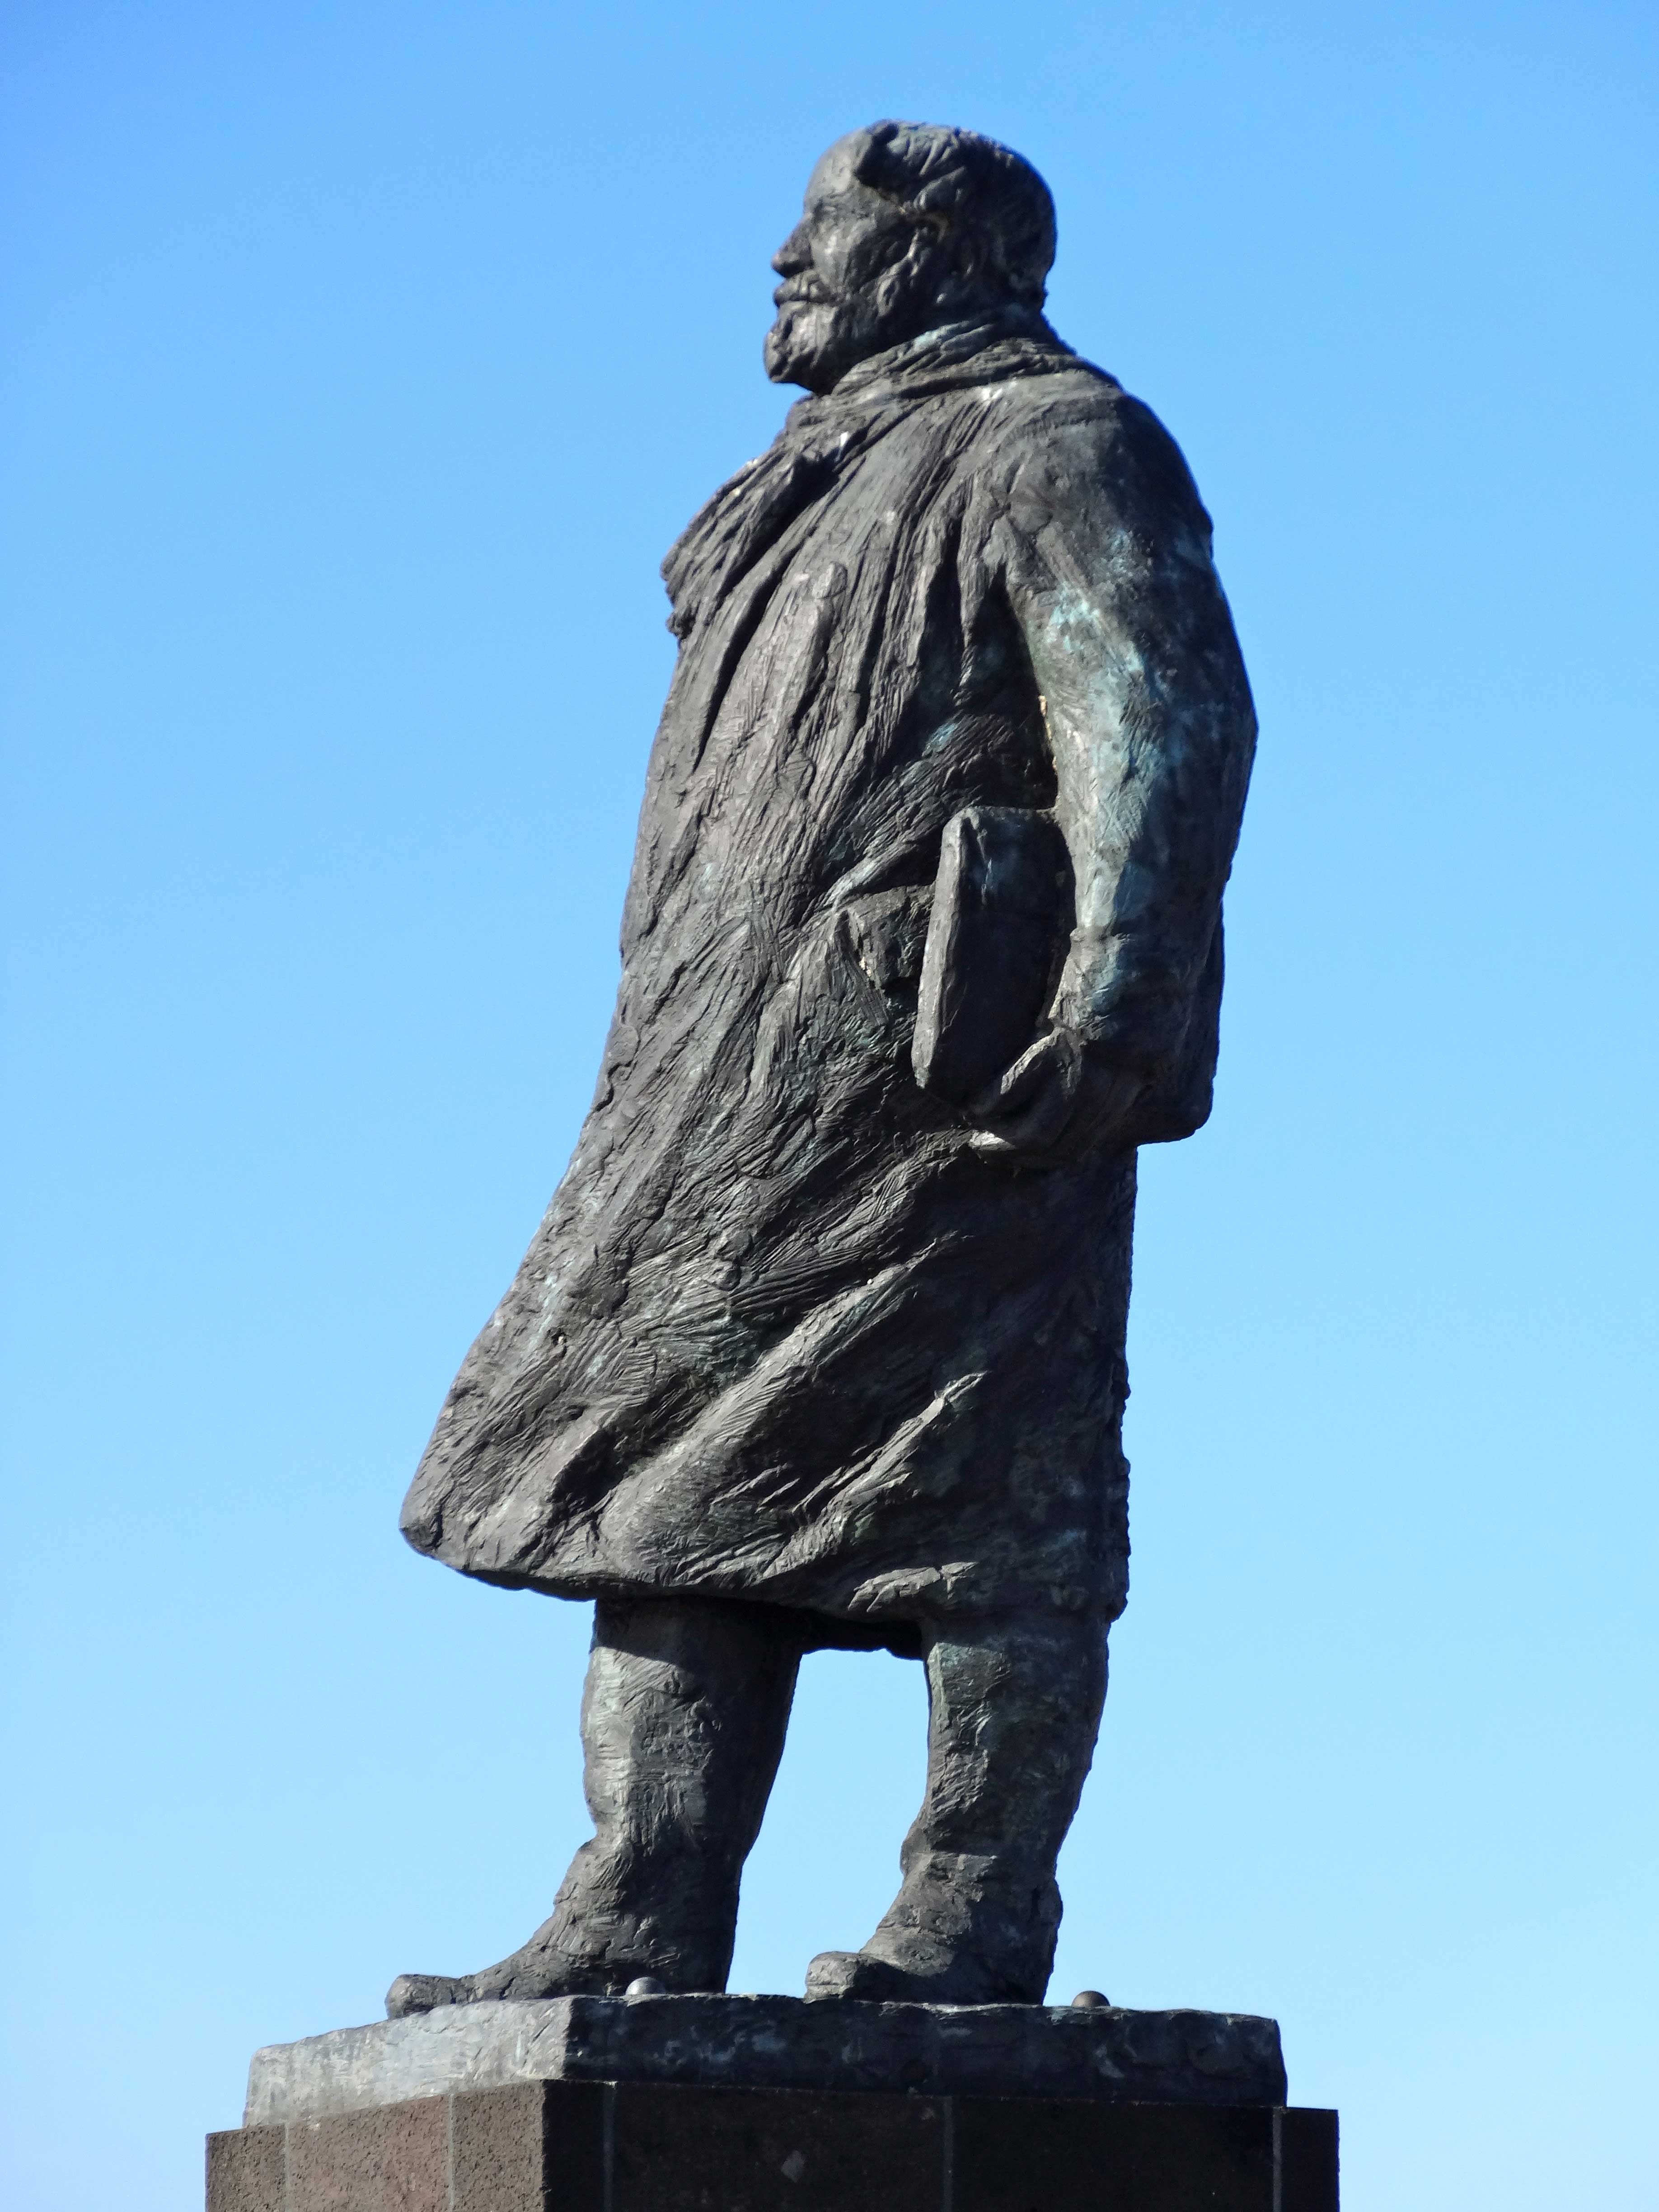
monument, statue, artwork, sculpture, memorial, art, holland, netherlands, temple, monolith, wieringen, cornelis lely